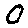
Label: 0